Sidney Culverwell Oland

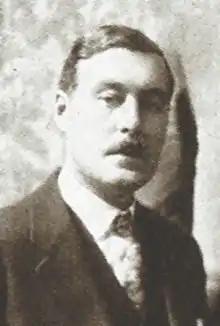
Sidney Culverwell Oland

Sidney Culverwell Oland (17 June 1886, Dartmouth, Nova Scotia – 17 November 1977, Halifax, Nova Scotia) was an owner of Oland Brewery and philanthropist. He made significant contributions to the military, the arts and the cultural life of Nova Scotia. He commissioned the building of Bluenose II and donated it to Nova Scotia. He also donated a fountain to Halifax in memory of his wife, which is located in Victoria Park, Halifax, Nova Scotia.